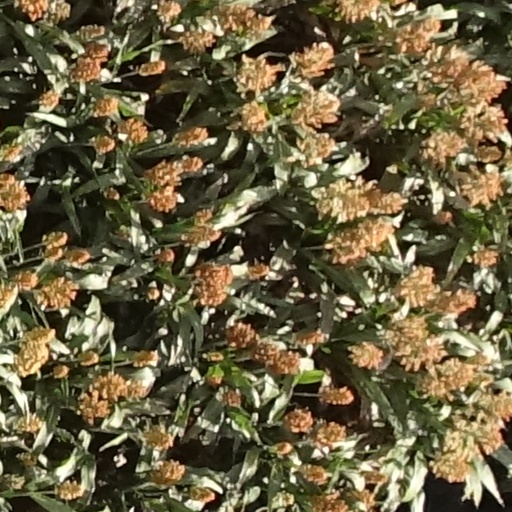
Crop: sorghum